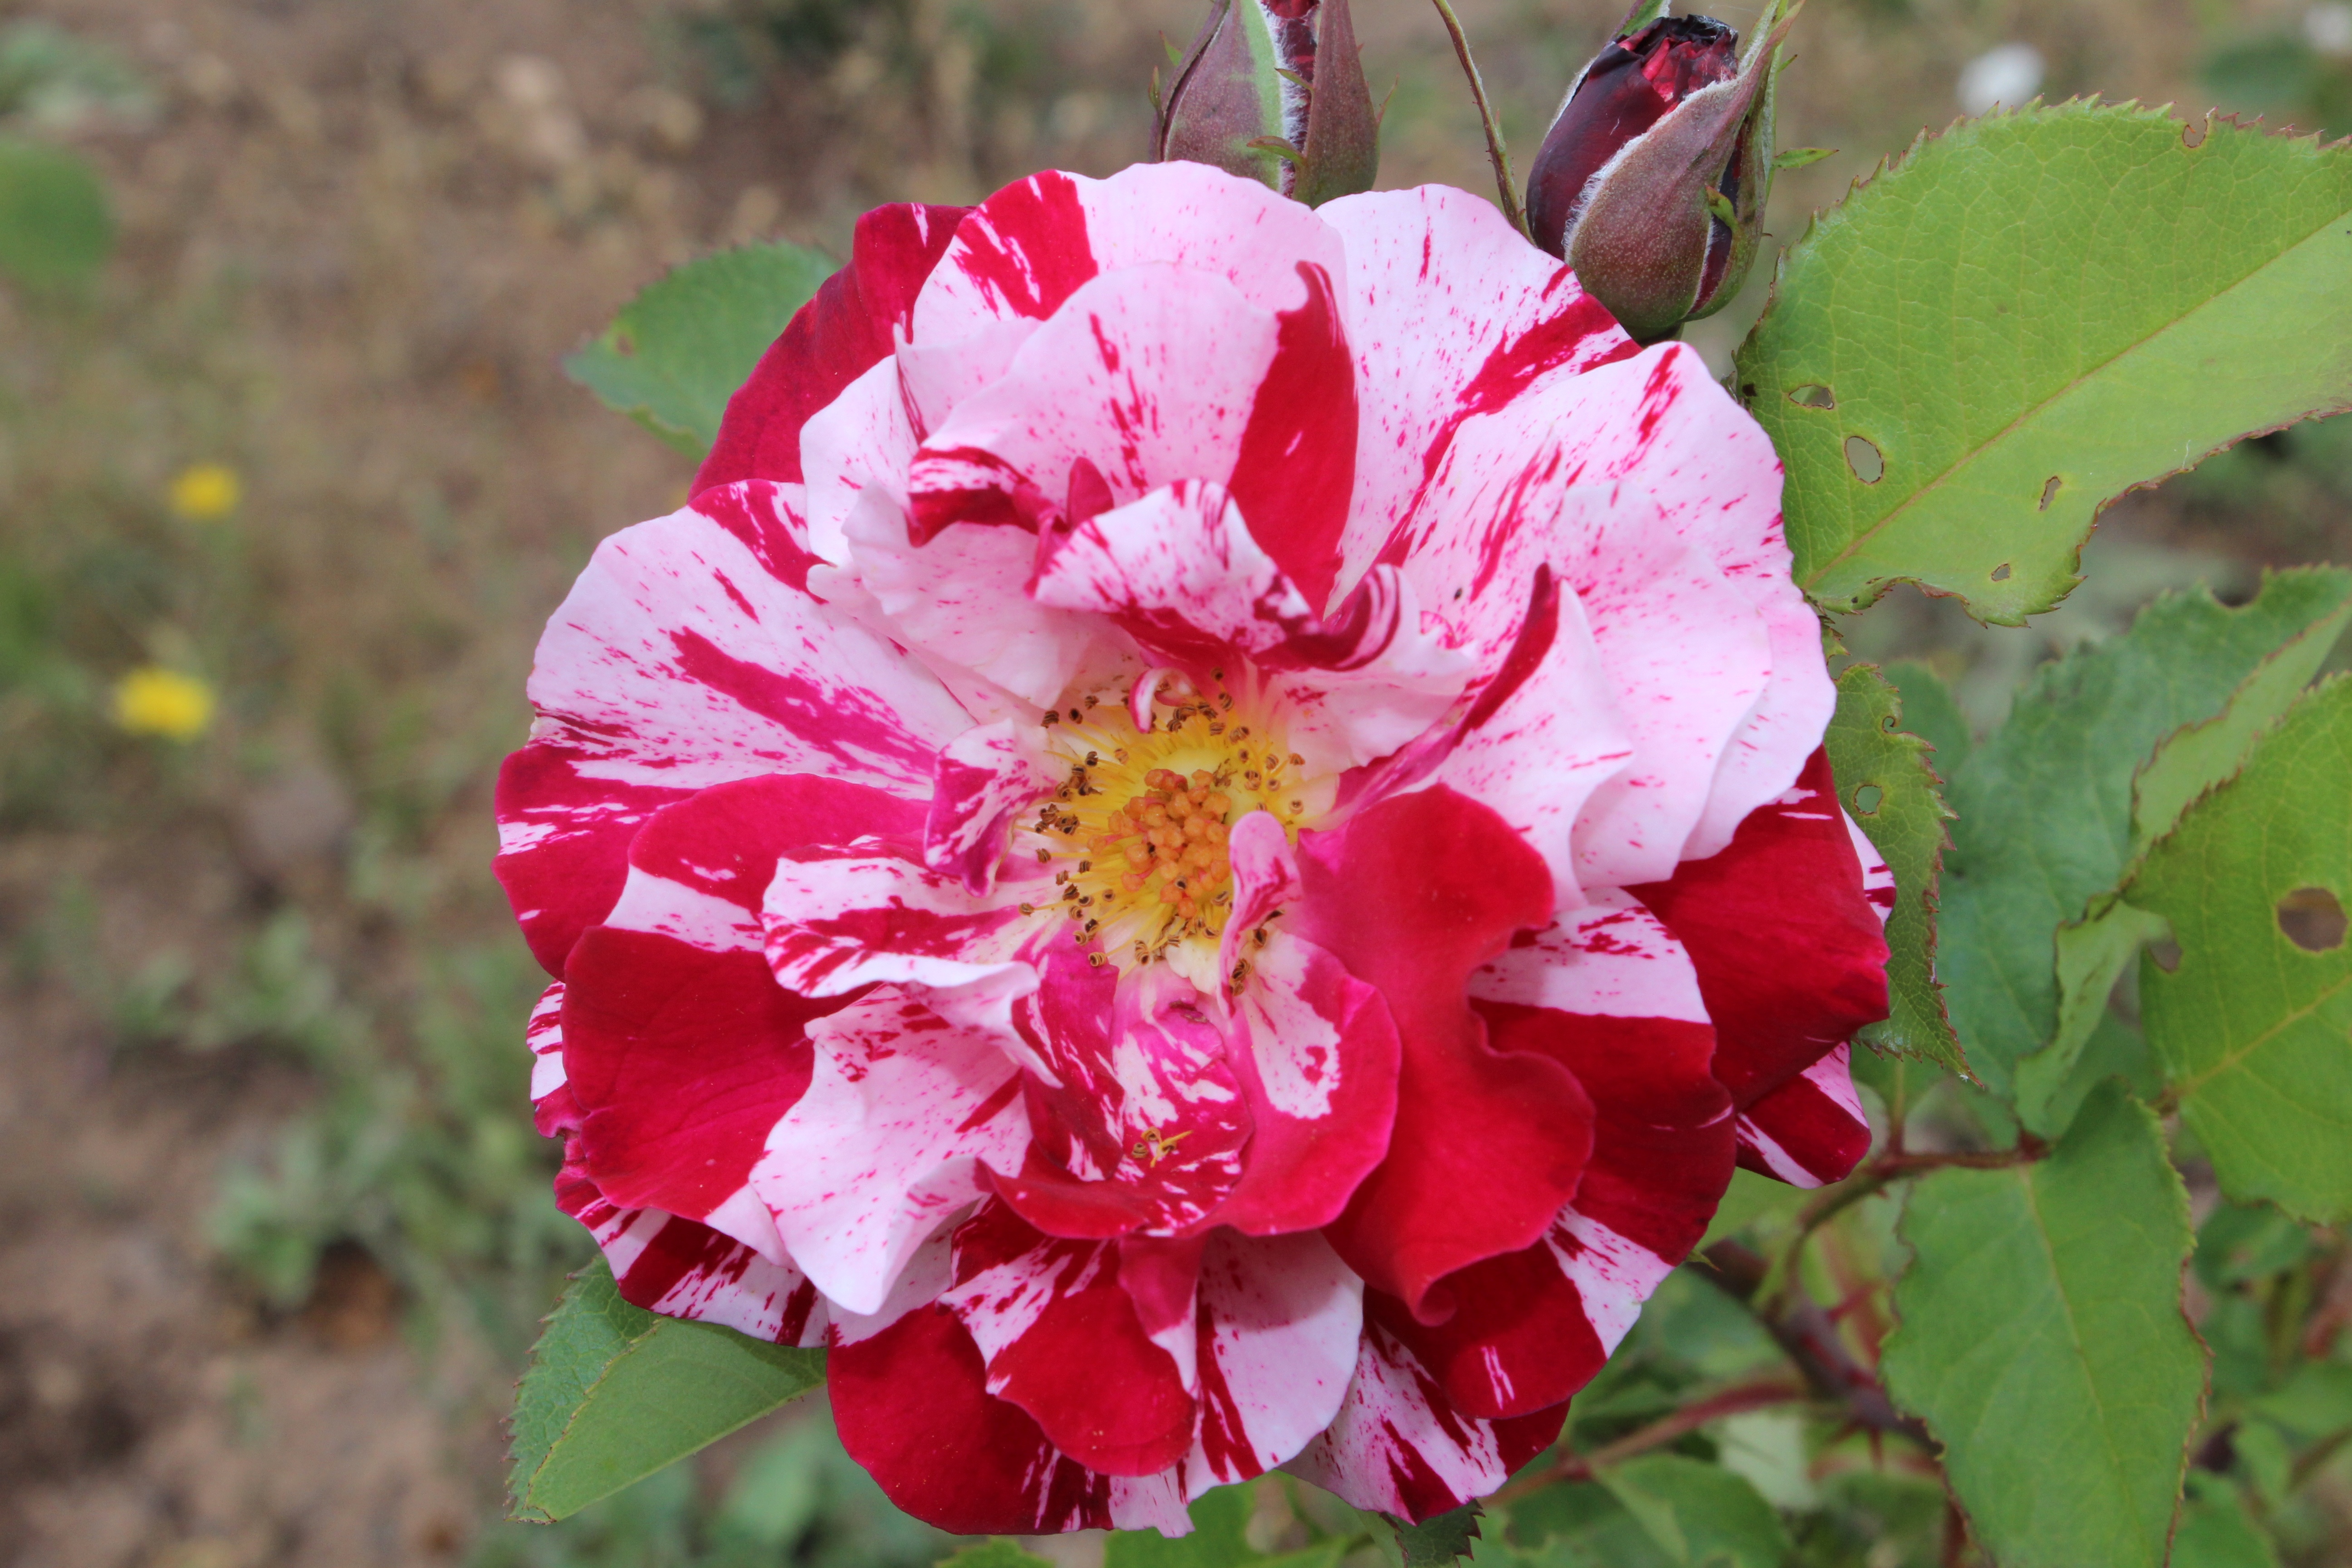
nature, blossom, plant, flower, petal, rose, spring, garden, flora, shrub, floribunda, flowering plant, garden roses, rose family, land plant